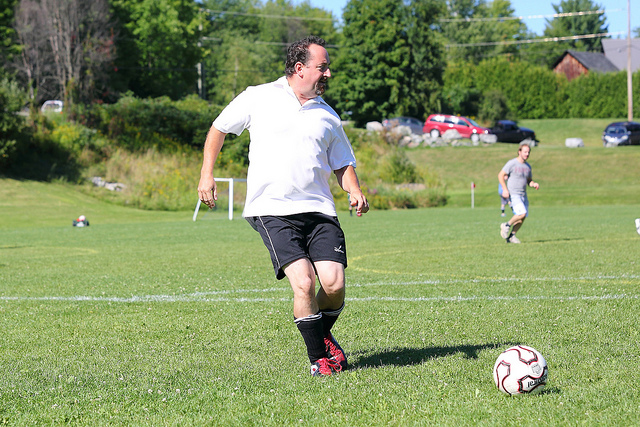
một người đàn ông áo trắng đang dẫn bóng ở trên sân cỏ vào ban ngày